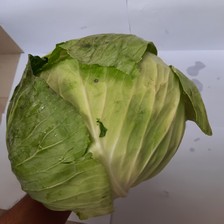
Label: others